40–40 club

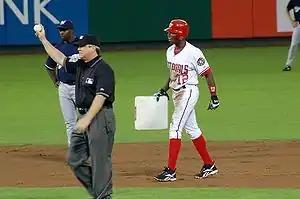
Alfonso Soriano, the fourth player to join the 40–40 club, commemorated the occasion in 2006 by retrieving the bag from second base after his 40th steal.

In Major League Baseball (MLB), the 40–40 club is the group of batters, currently six, who have collected 40 home runs and 40 stolen bases in a single season. Few professional baseball players have possessed both the power and speed to reach this level, and no players have done so more than once. The six players with a 40–40 season are Jose Canseco, Barry Bonds, Alex Rodriguez, Alfonso Soriano, Ronald Acuña Jr., and Shohei Ohtani. Acuña is the only player to achieve a 40-70 season, achieving this feat in 2023, and Ohtani is the only player to achieve a 50–50 season, having done so in 2024.